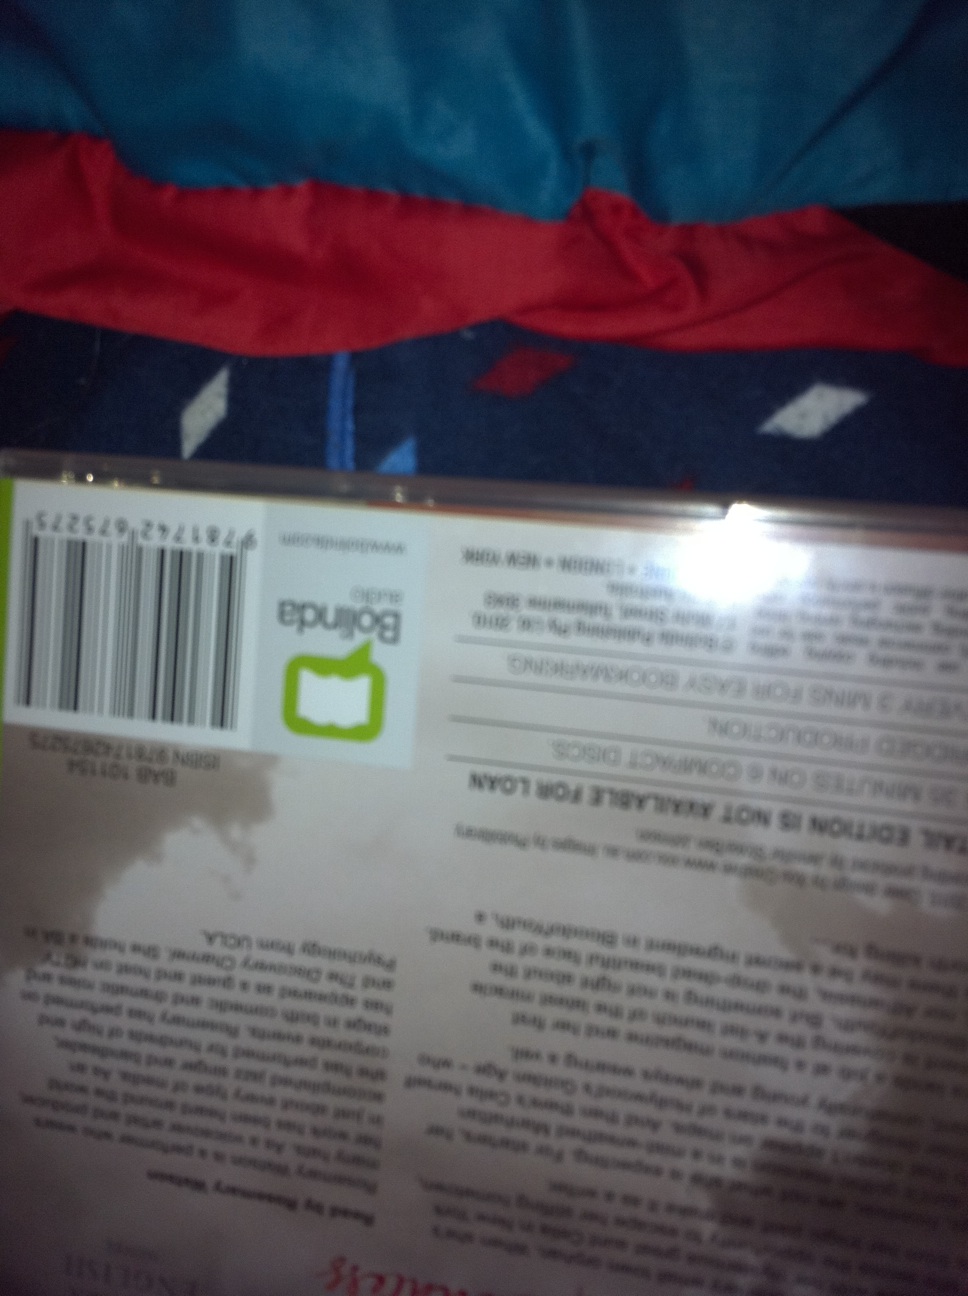Question: What's the name of this book?
Answer: unanswerable